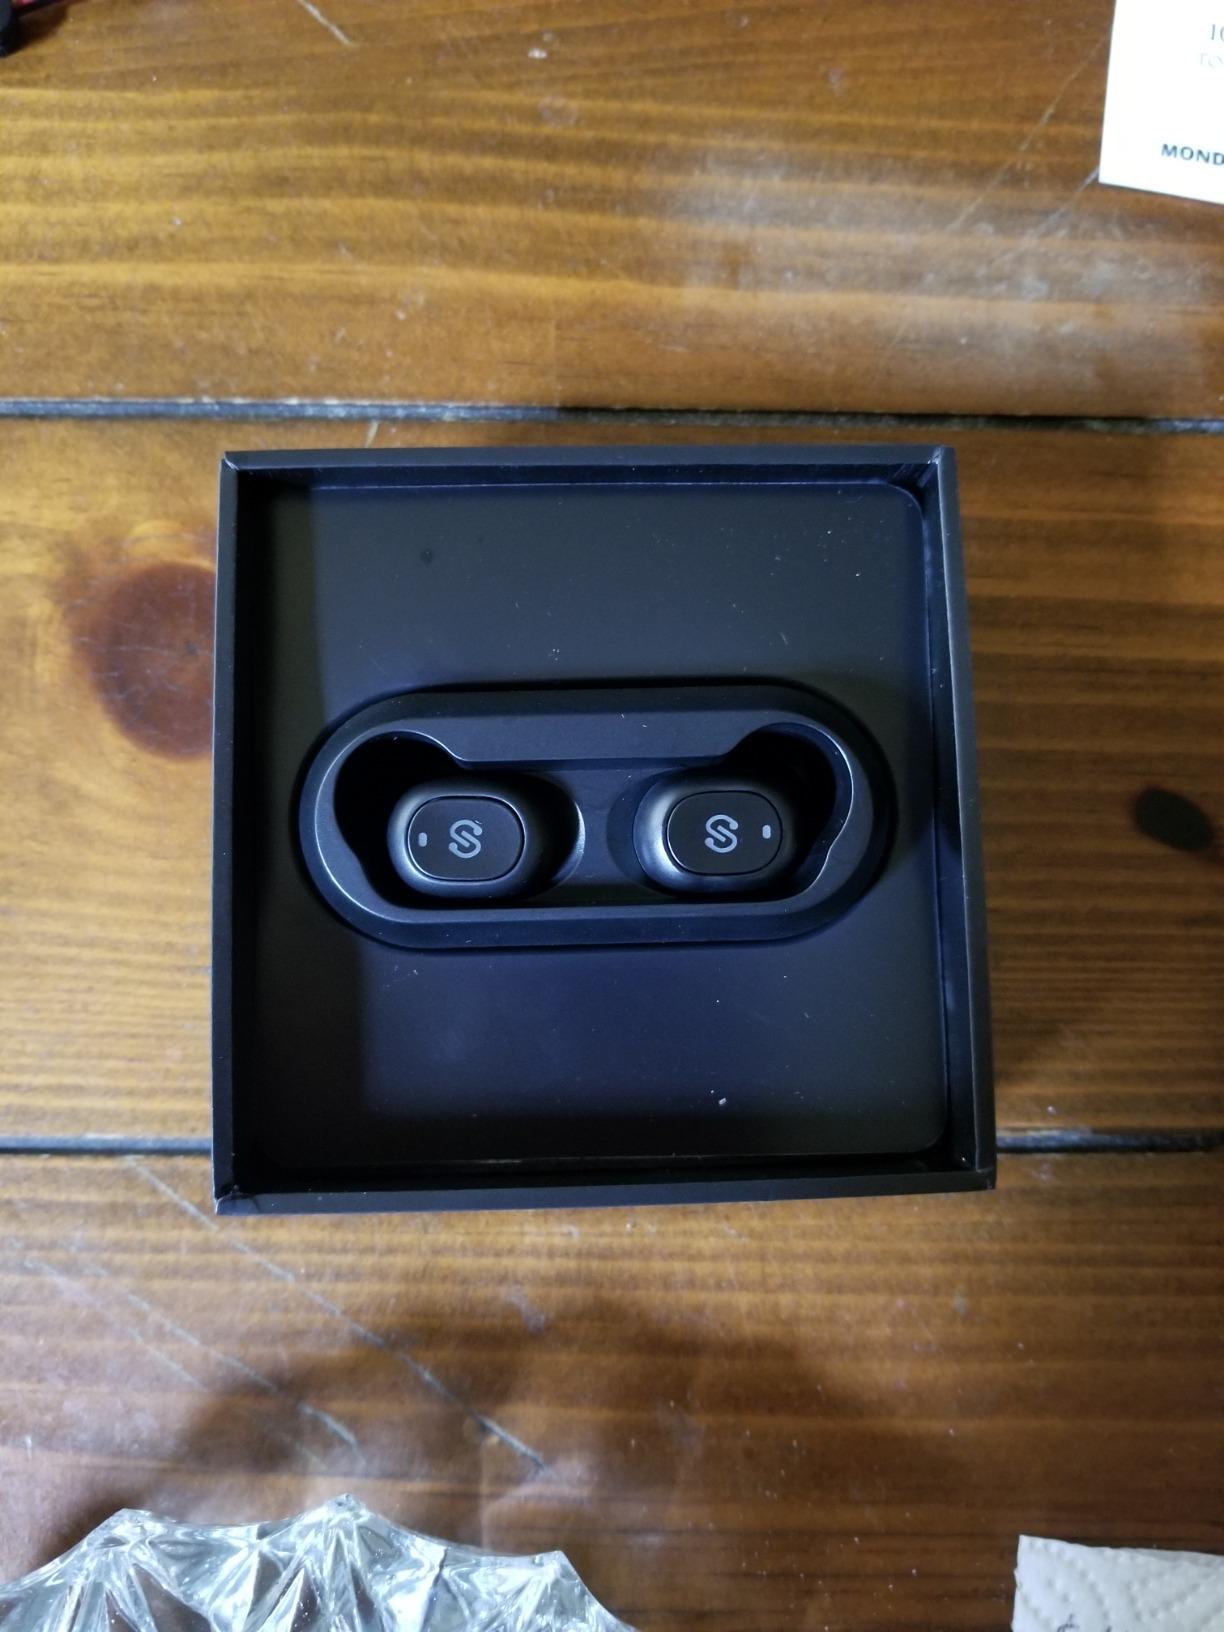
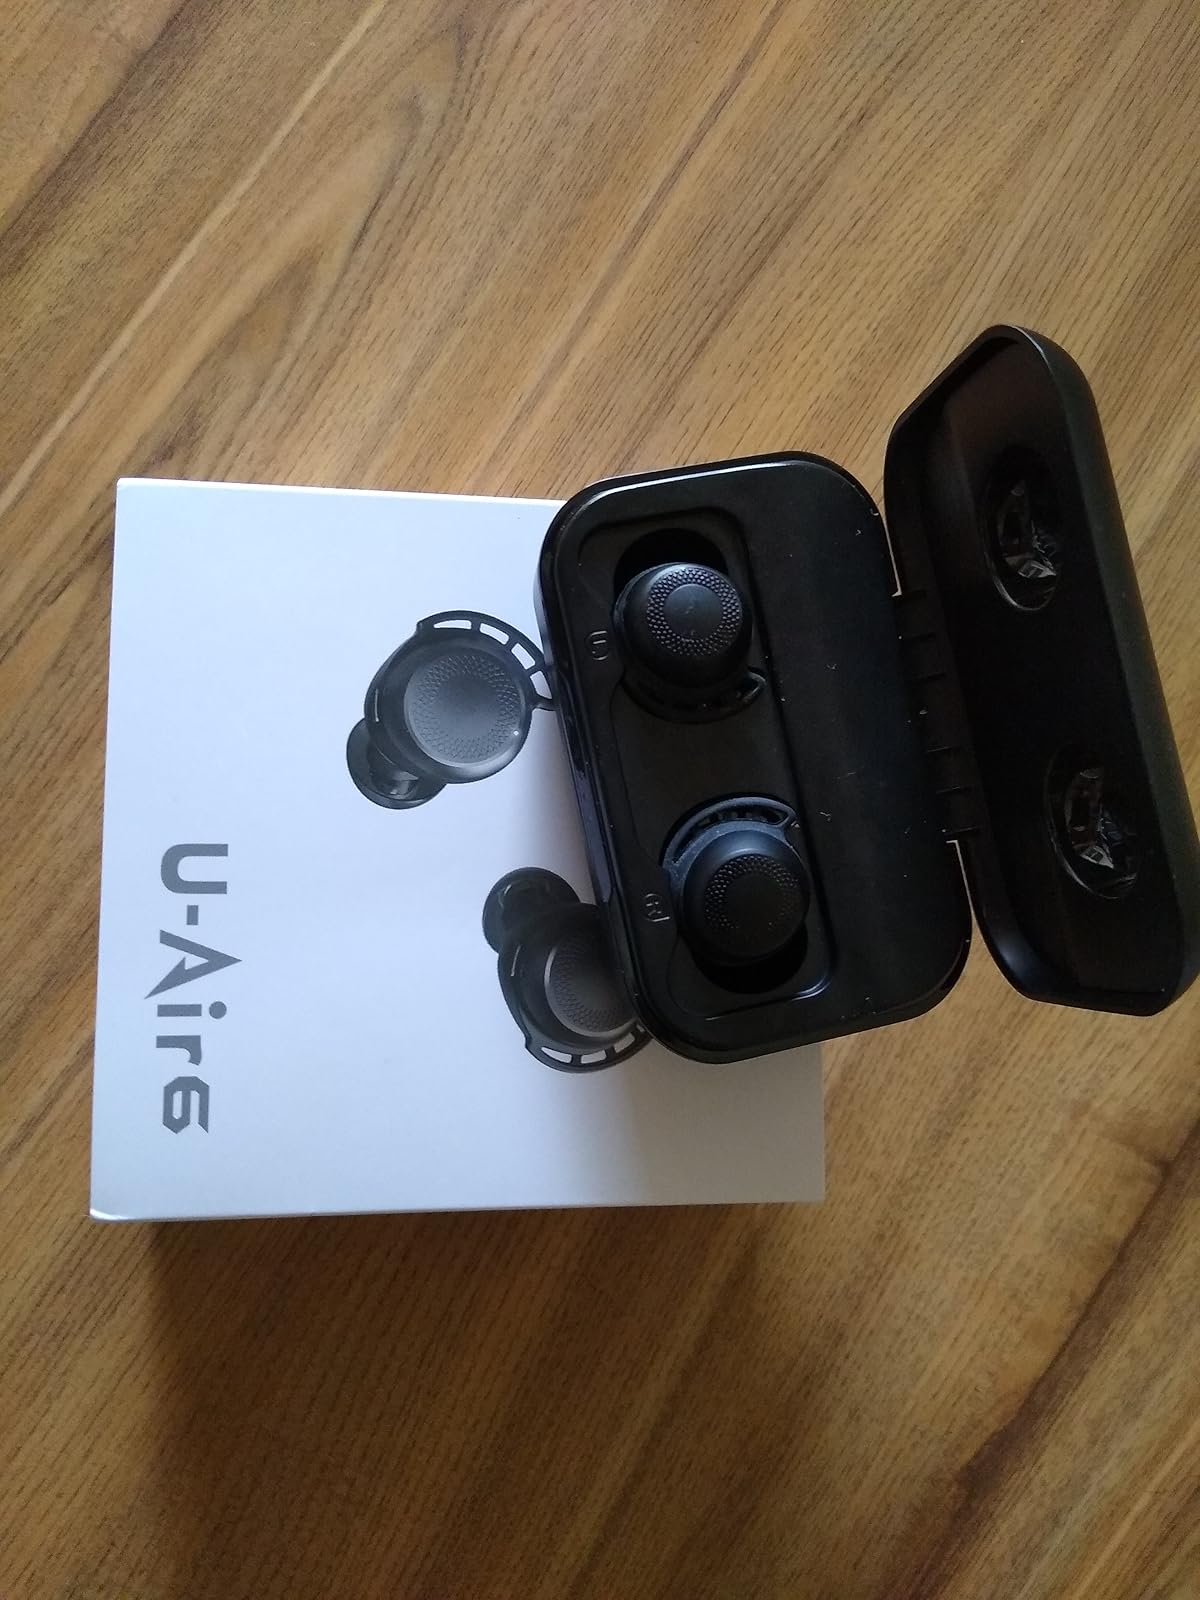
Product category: earbuds
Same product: no